Éric Pénicaud

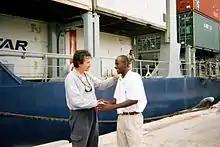

This eclecticism acquired since childhood allows him to blend into each genre and will paradoxically lead him to refocus on musical composition, for which he was guided at first by his uncle and composer Stéphane Caplain. He can also be guided by the sea, the wind, the stars as Debussy and Ohana recommended: he travelled the Mediterranean by sailboat for years (later it would be all the oceans by cargo ship). He collects in passing many so-called "ethnic" music and he deepens again and again the writing of ancient and modern masters (since Machaut, to Stravinsky, Bartók, Messiaen, Ohana etc.).